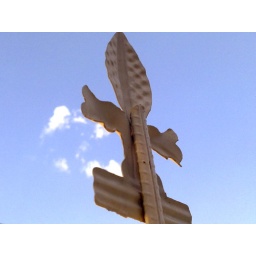
in 2 da blue sky B)